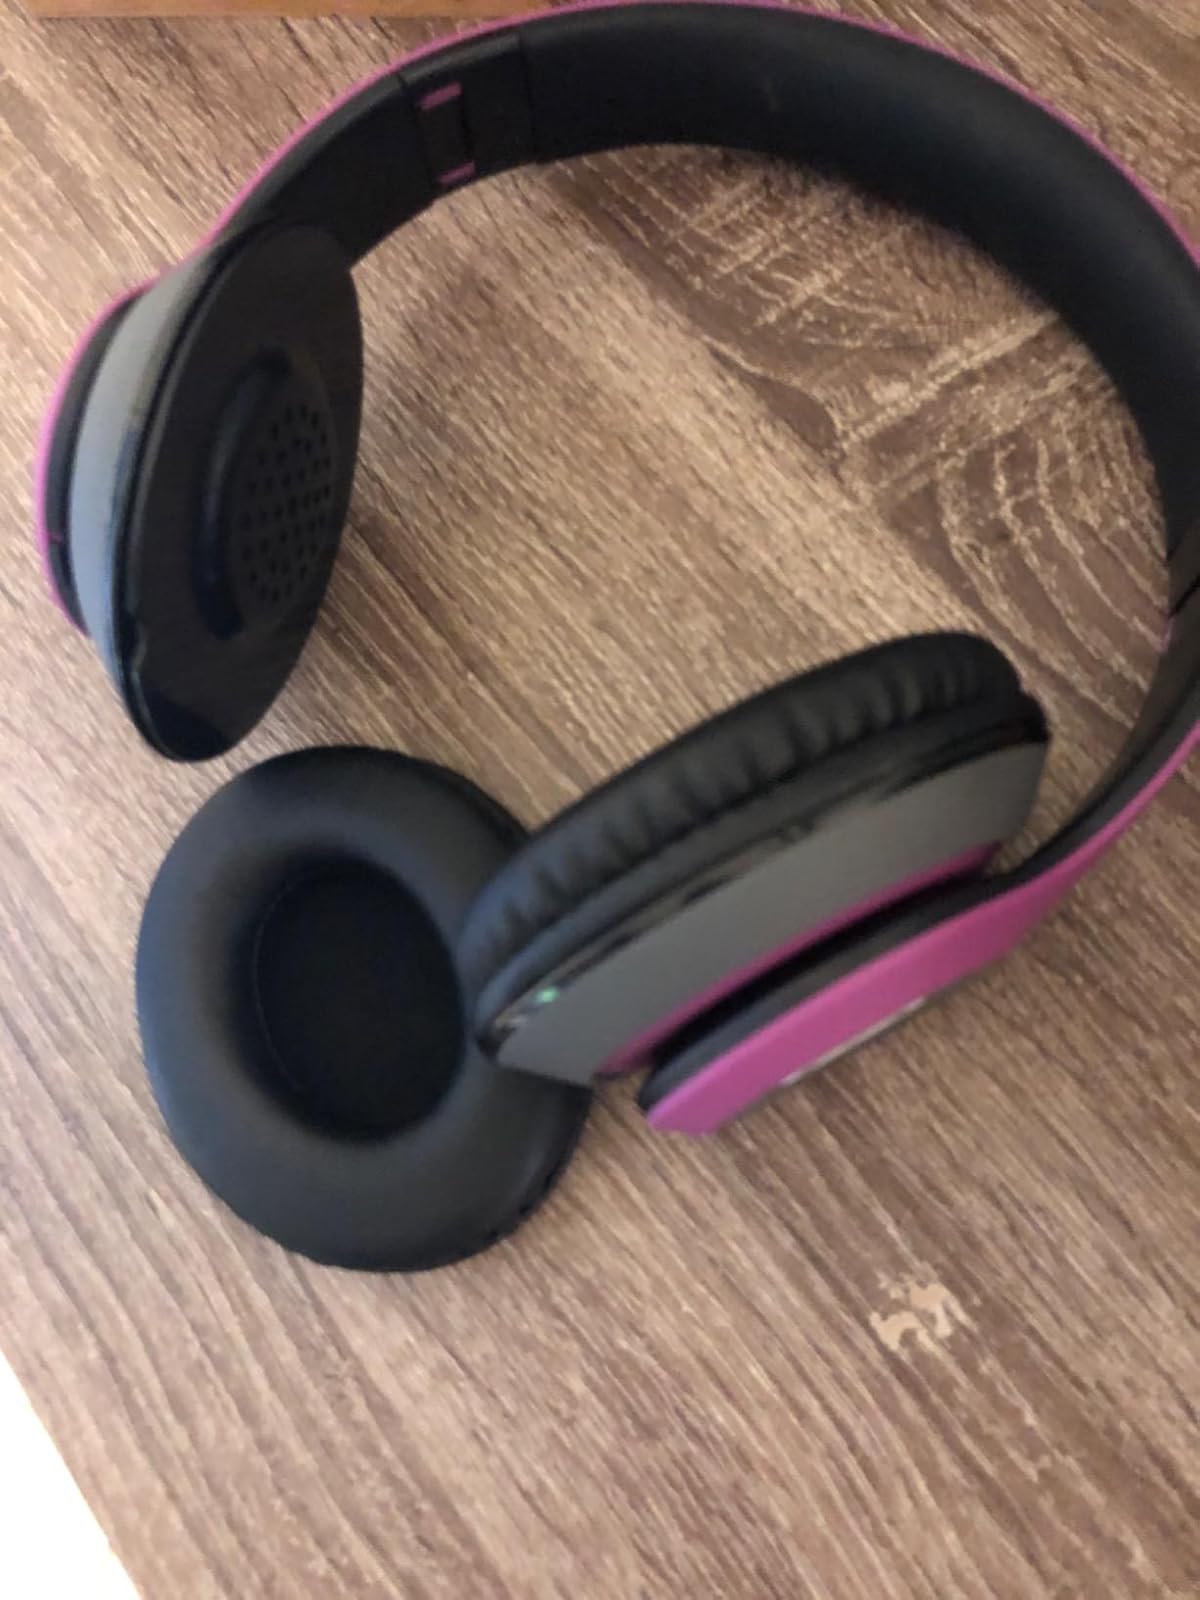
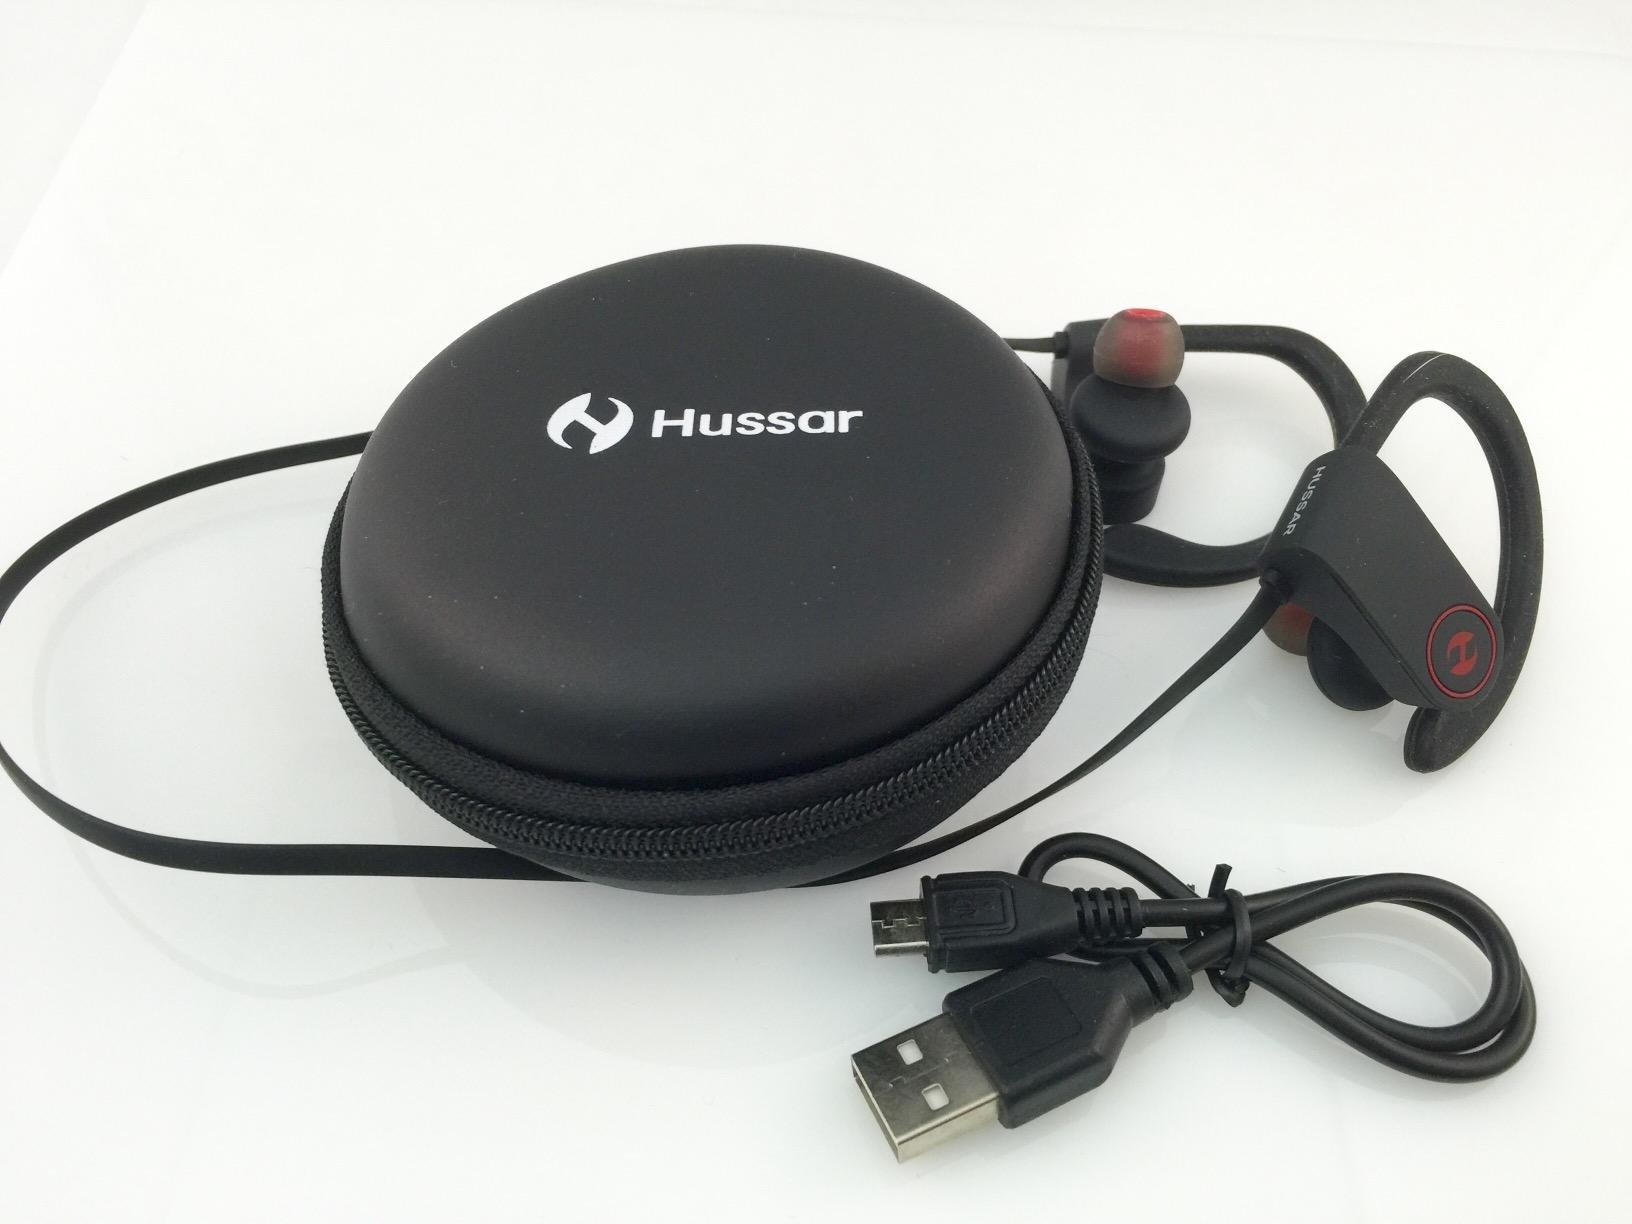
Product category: headphones
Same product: no